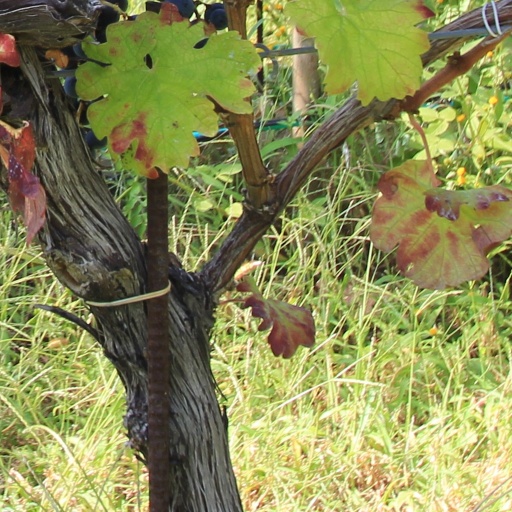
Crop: grape